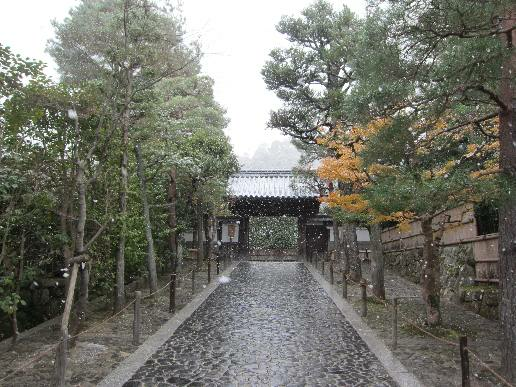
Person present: No